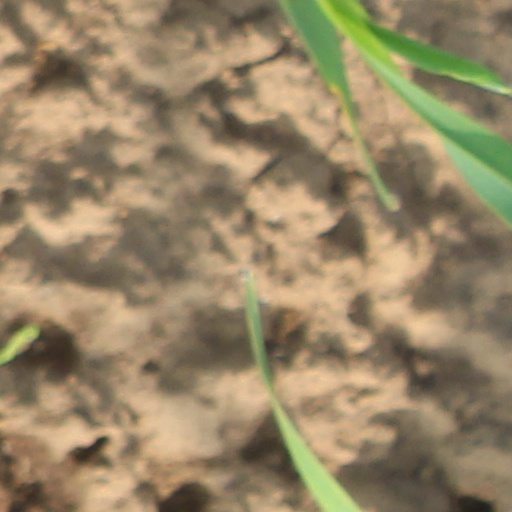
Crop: wheat